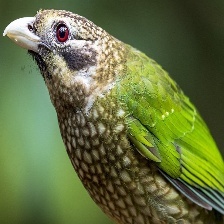
Species: SPOTTED CATBIRD
Scientific name: AILUROEDUS MACULOSUS